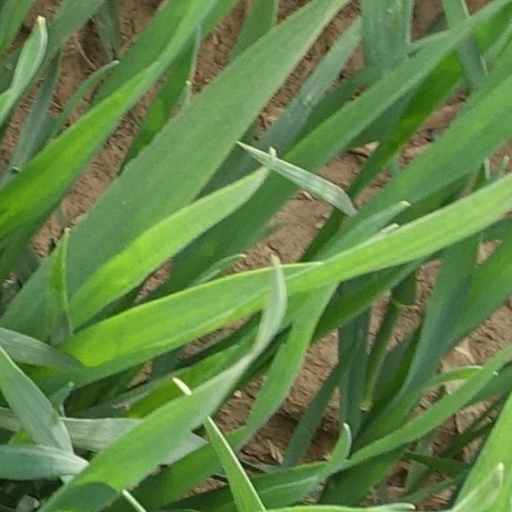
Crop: wheat